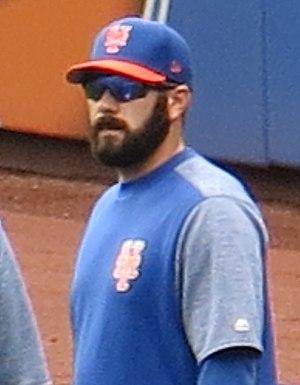
Chase David Bradford est un lanceur de relève droitier des Mets de New York de la Ligue majeure de baseball.